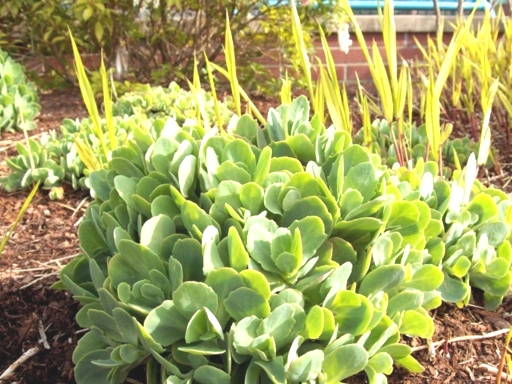
Material: foliage